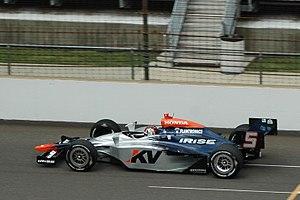
Oriol Servià, né le 13 juillet 1974 à Pals, est un pilote automobile espagnol. Il a évolue depuis 2000 dans le championnat nord-américain Champ Car jusqu'en 2008, date de son absorption par l'IndyCar Series. Il est pilote du Championnat de Formule E FIA, un championnat de monoplaces électriques, avec Dragon Racing depuis 2014.